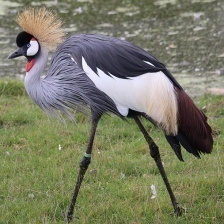
Species: AFRICAN CROWNED CRANE
Scientific name: BALEARICA REGULORUM
ImageNet parent category: crane